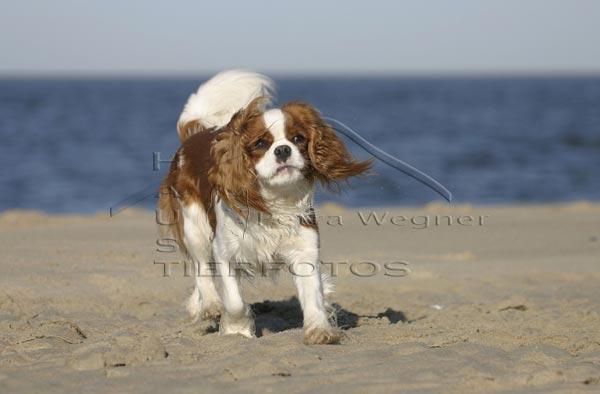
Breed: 207-n000026-Blenheim_spaniel